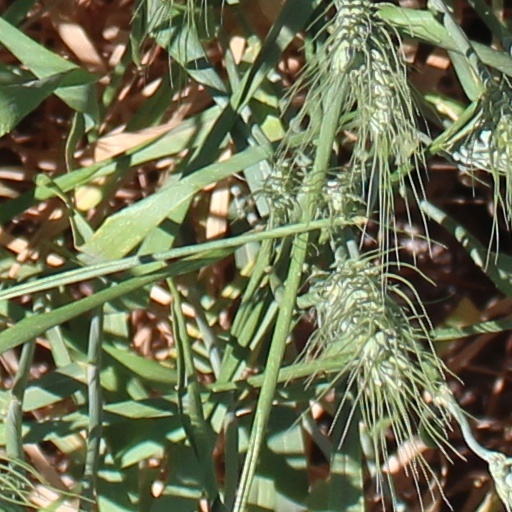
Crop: wheat